Dolby Cinema

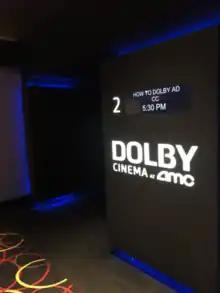
The entrance to a Dolby Cinema theatre located at the AMC Barton Creek Square 14 in Austin, Texas, showing a print of ""

Dolby Cinema uses a Dolby Vision projection system developed by Dolby Laboratories in conjunction with Christie Digital. The system consists of dual Christie 4K 6P (primary) modular laser projectors featuring a custom design to allow for unique light path. The system is capable of delivering up to 48 cd/m on unity-gain matte-white screens for 3D (and up to 106 cd/m for 2D), a substantial improvement on current generation 3D systems which deliver in the range of 10 to 14 cd/m for 3D. The result is improved brightness, color, and contrast compared to traditional xenon projectors. The first theaters temporarily used off-the-shelf dual Christie 4K laser projectors until the Dolby Vision-capable ones were shipped out in spring 2015.